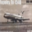
Label: airplane